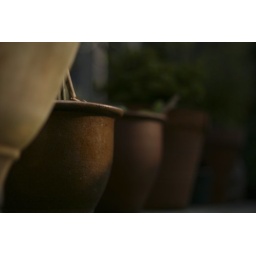
plant pots in back garden xD